Wind turbines on public display

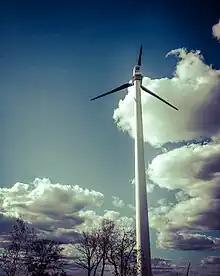
South Brooklyn Marine Terminal Wind Turbine

Some wind turbines on public display go one further, with observation decks beneath their nacelles. The observation decks are accessed with stairs inside the tower.